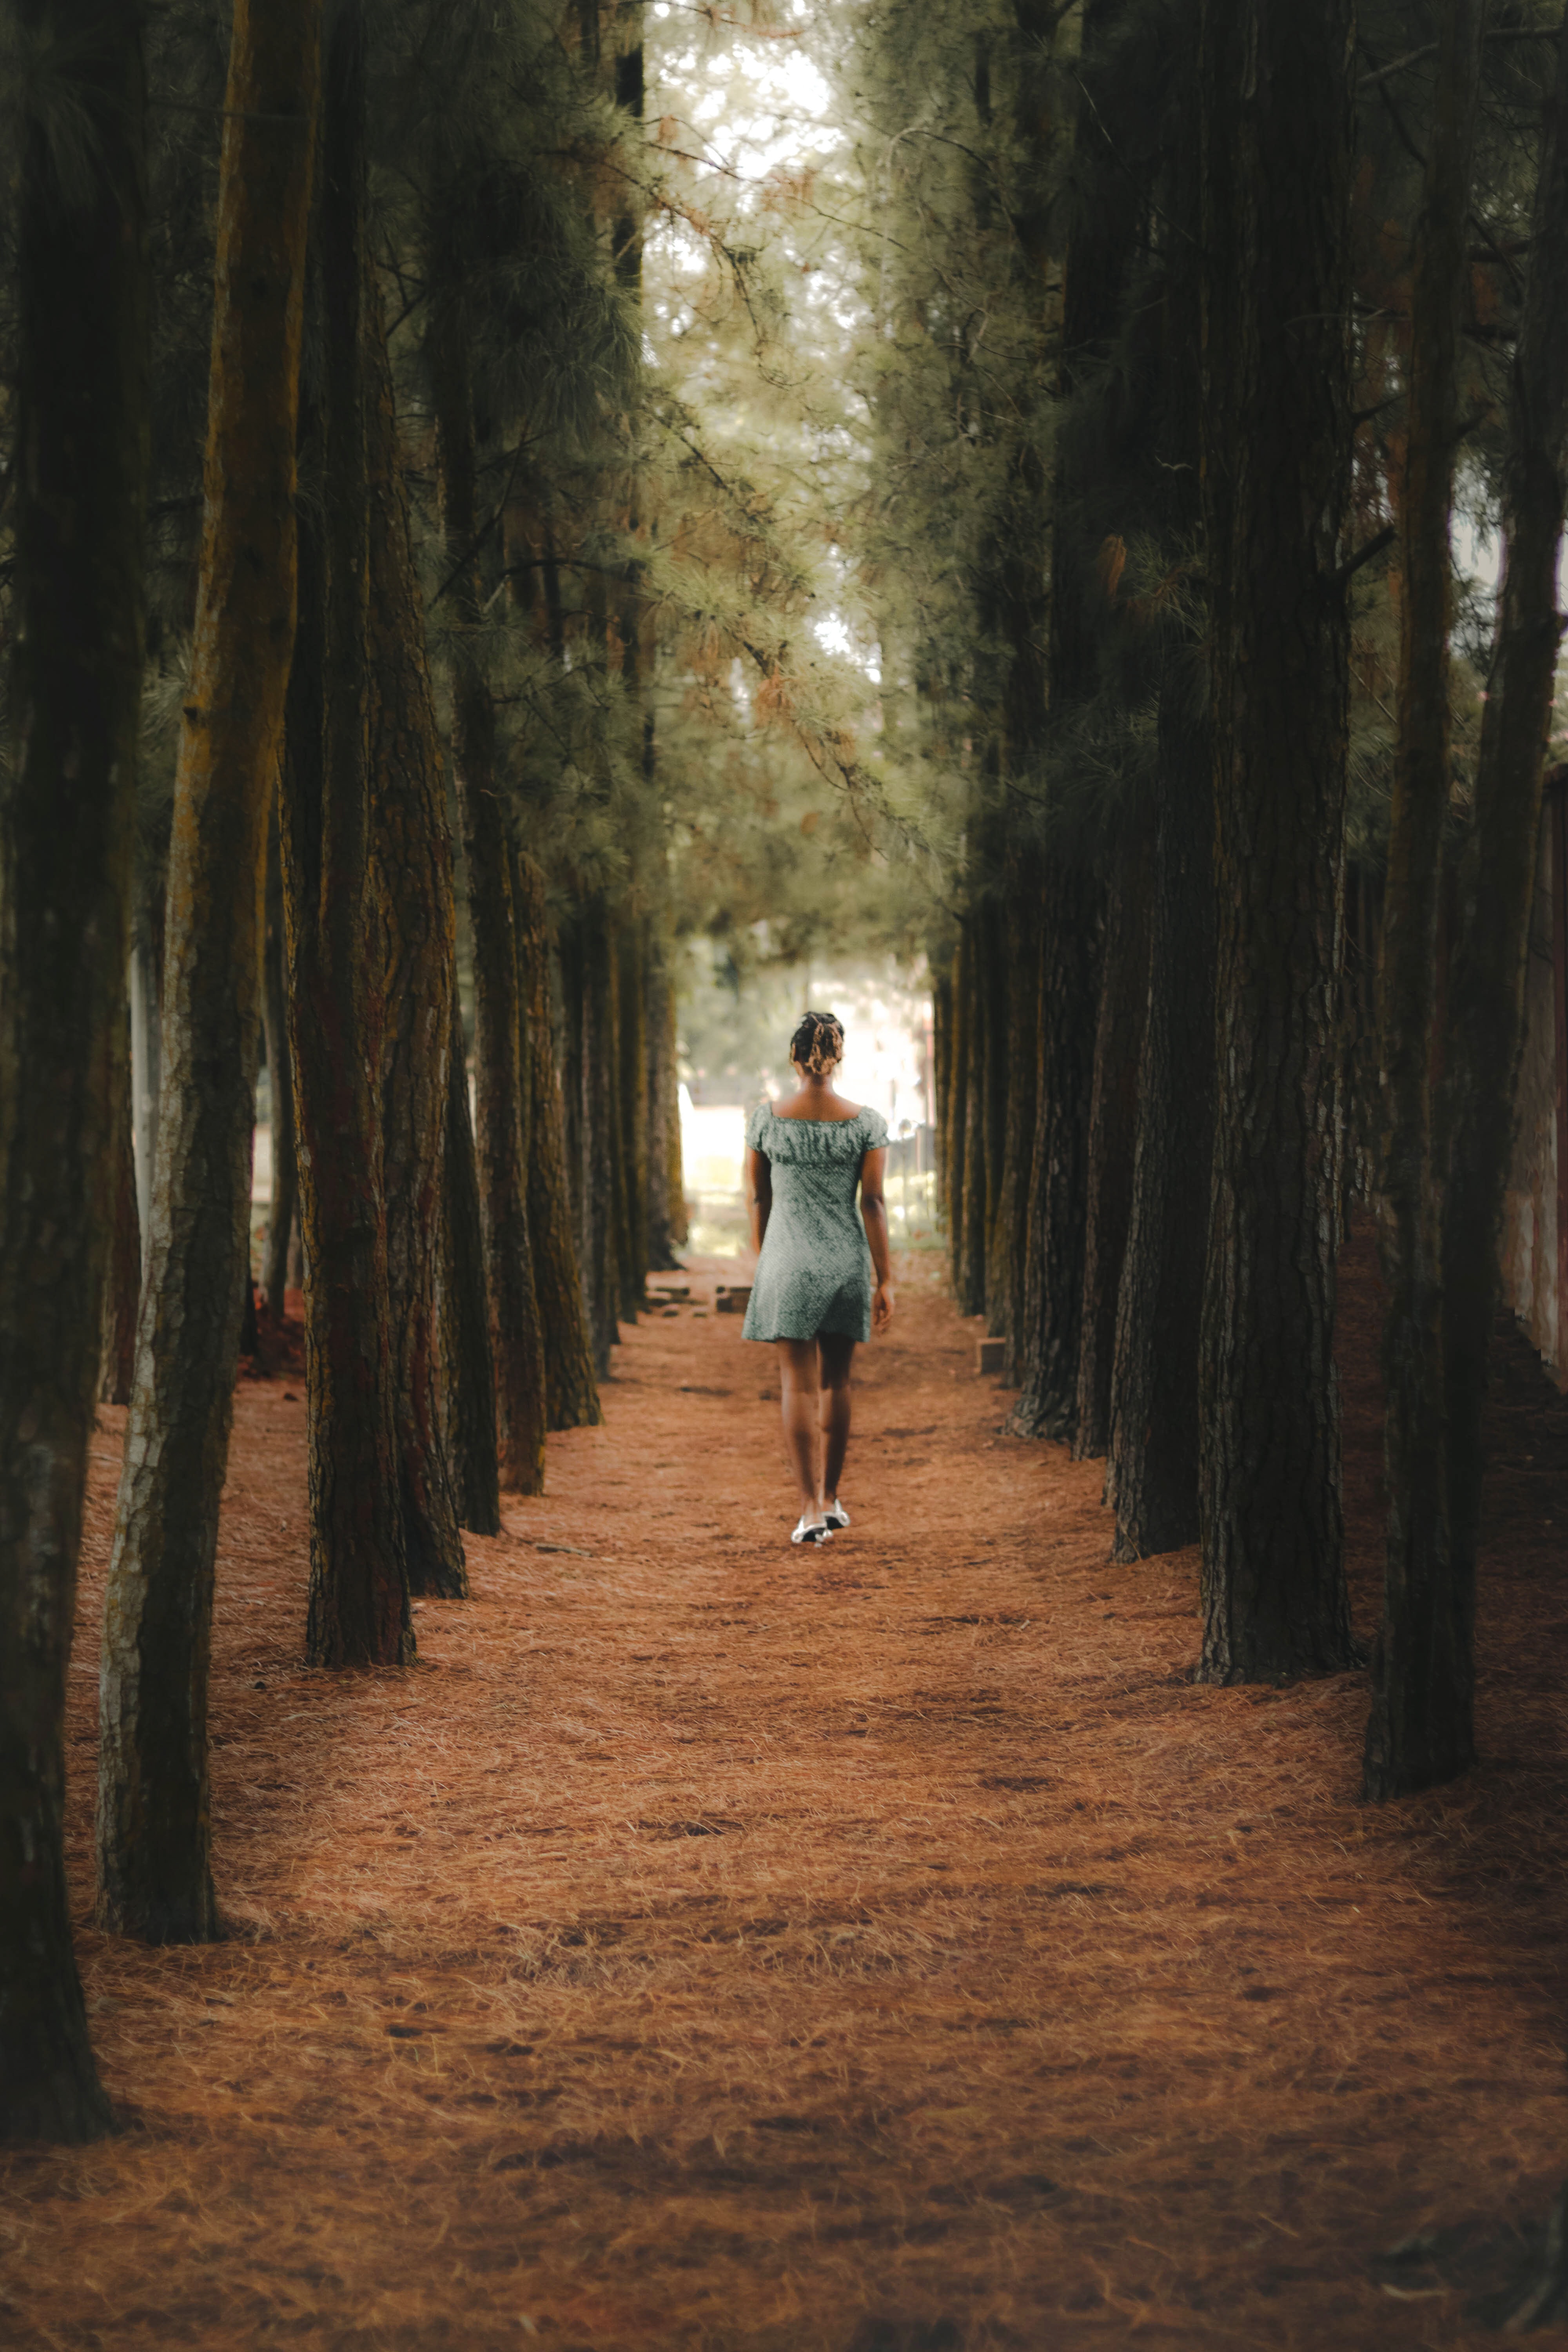
tree, plant, People in nature, wood, branch, road surface, gesture, trunk, sunlight, natural landscape, grass, landscape, Tints and shades, deciduous, road, forest, darkness, woodland, grove, temperate broadleaf and mixed forest, leisure, dirt road, symmetry, spruce fir forest, shadow, path, pedestrian, fun, walkway, walking, jungle, trail, arch, old growth forest, Northern hardwood forest, temperate coniferous forest, alley, recreation, autumn, evening, night, valdivian temperate rain forest, street, plant stem, winter